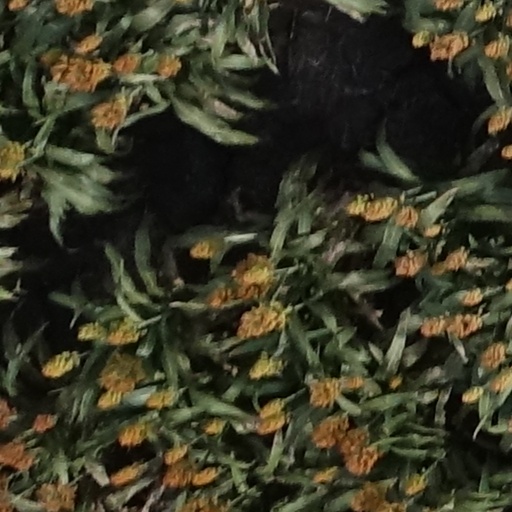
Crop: sorghum